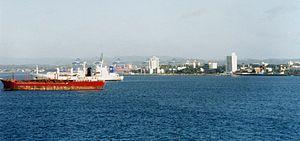
Colón est une ville panaméenne de la province de Colón dont elle est le chef-lieu. Peuplée par 88 666 habitants en 2010, Colón est un port sur la mer des Caraïbes à la sortie du canal de Panama. Son agglomération compte plus de 200 000 habitants.